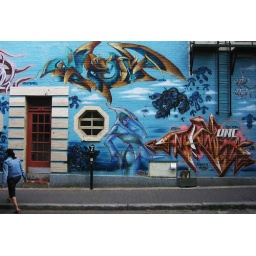
A girl steps up onto the sidewalk on a Montreal sidestreet, in front of a large commissioned mural.